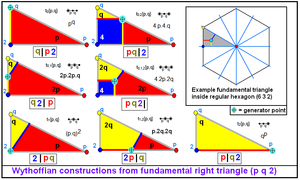
Diagramme des constructions de Wythoff